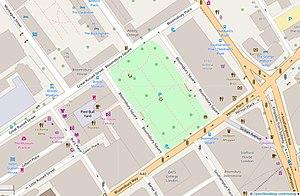
Bloomsbury Square est une place de Londres, située dans le quartier de Bloomsbury.